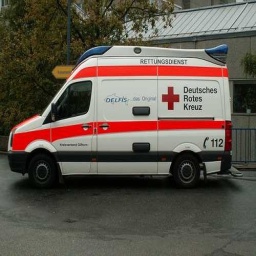
Label: ambulance